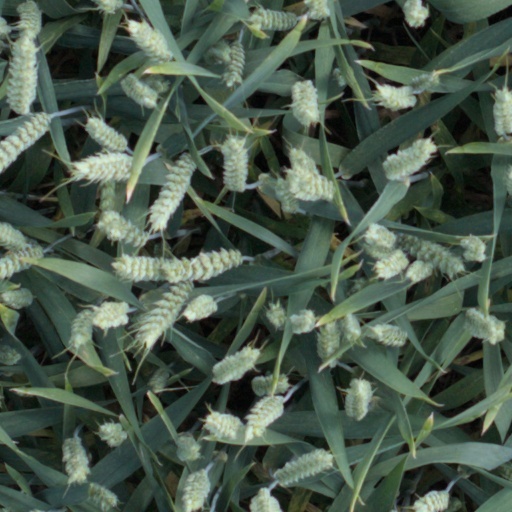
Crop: wheat